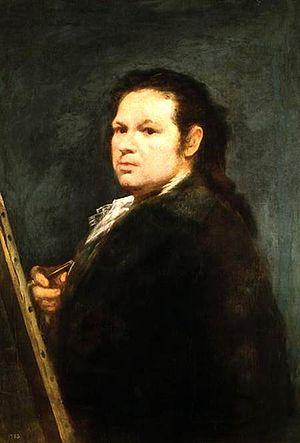
Le musée des Beaux-Arts d'Agen est un des musées de la ville d'Agen, en Lot-et-Garonne.
L’œuvre de Francisco De Goya commence approximativement en 1771 avec ses premières fresques pour la basilique du Pilar à Saragosse et termine en 1827 avec ses dernières toiles, dont la Laitière de Bordeaux. Durant ces années, le peintre produisit environ 700 peintures, 280 gravures et plusieurs milliers de dessins.